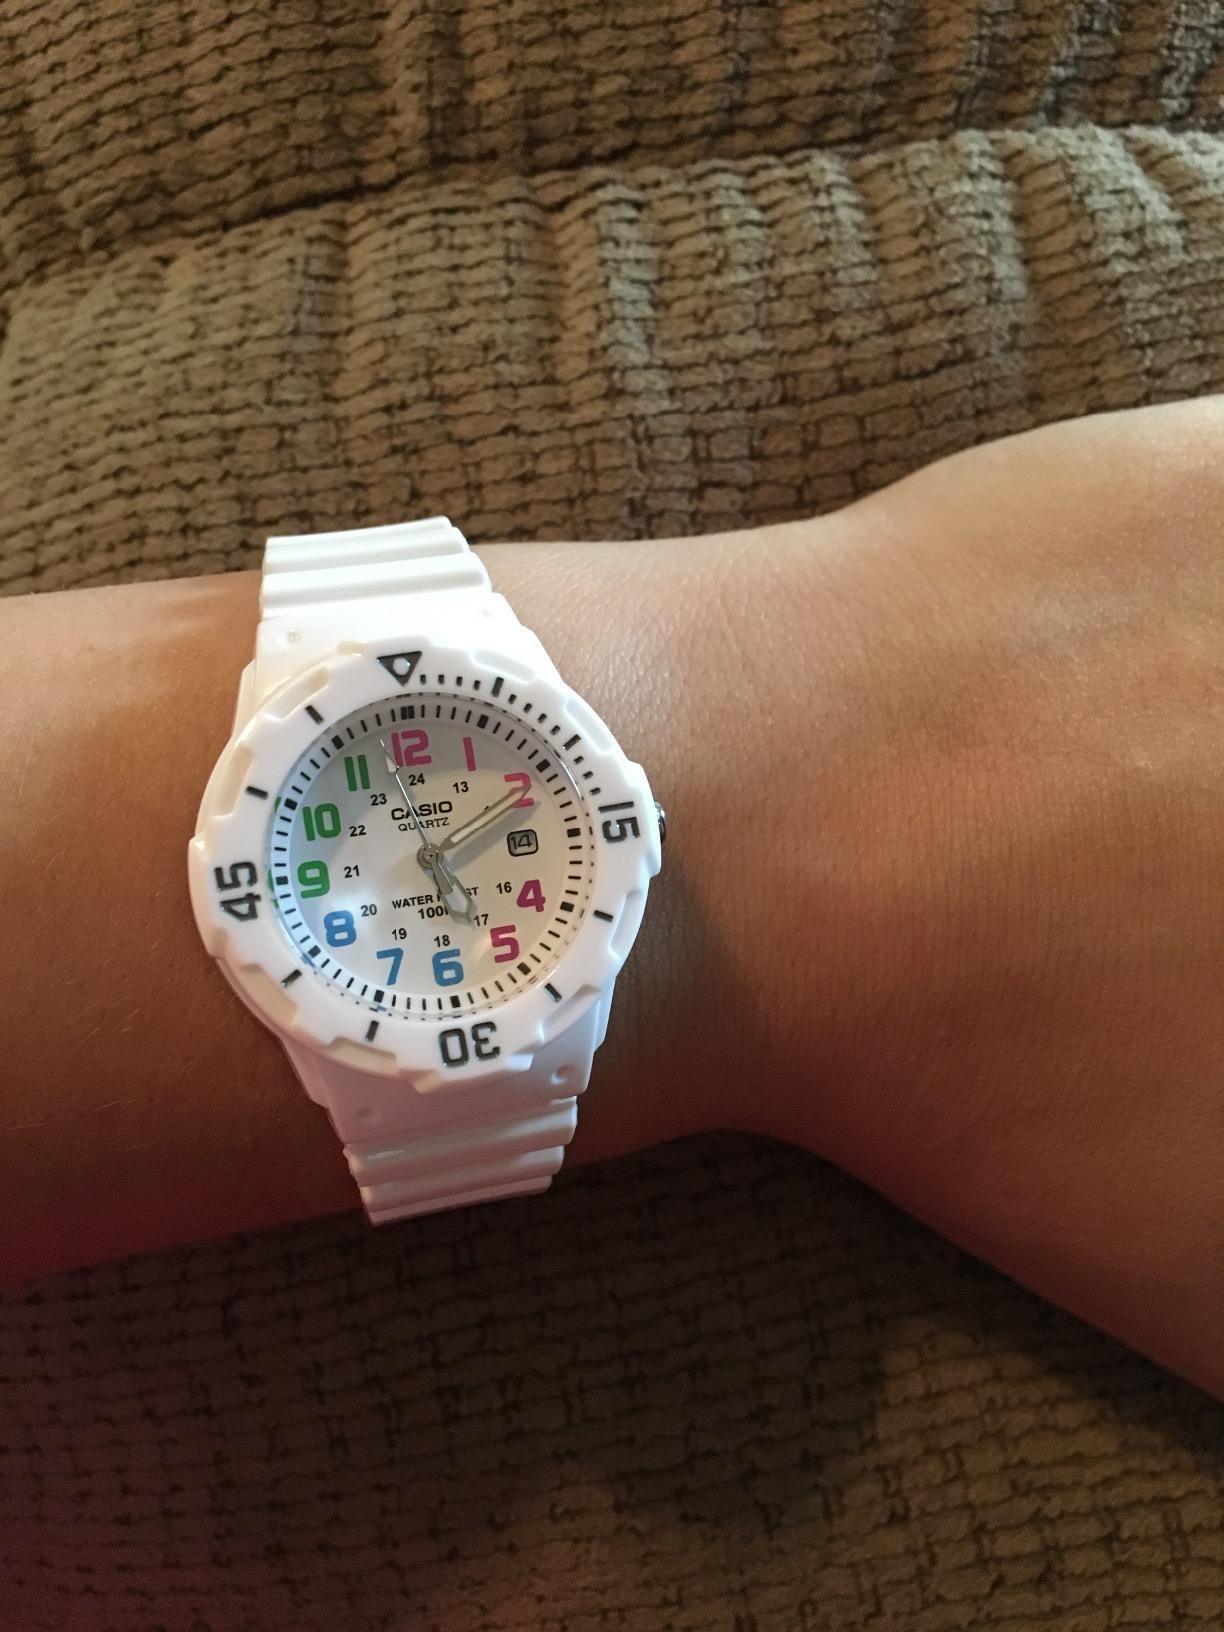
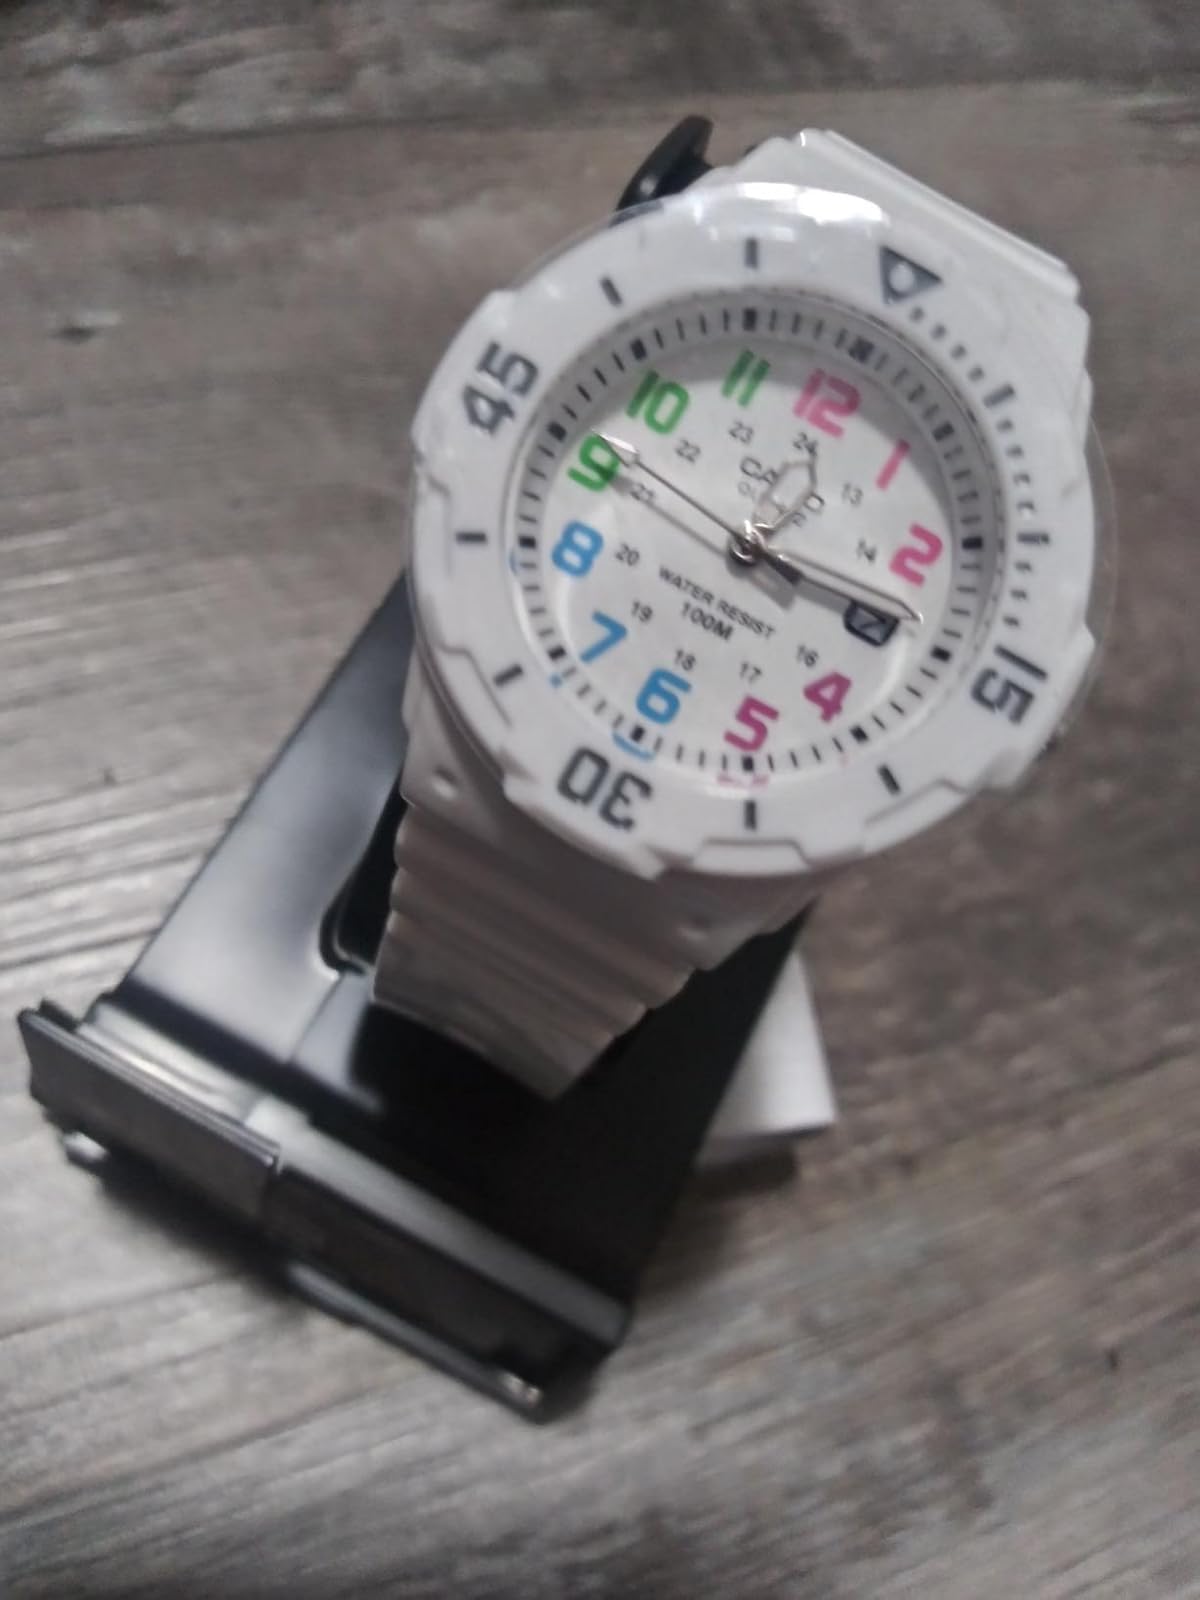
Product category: accessories_watch
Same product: yes